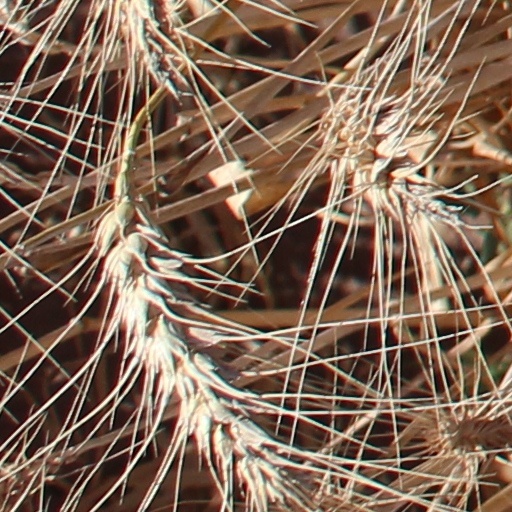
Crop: wheat